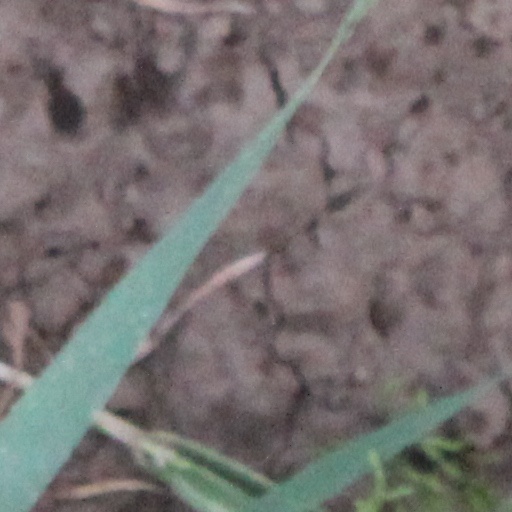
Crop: wheat